Johnny Bergh

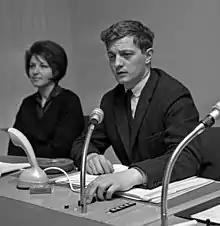
Bergh in the control room for a TV broadcast in the 1960s, from the Centralteatret in Oslo, Norway.

Johnny Odd Bergh (May 6, 1934 – December 23, 2014) was a Norwegian producer, scriptwriter and director. He was a key player in the development of Norwegian television, and one of the most influential people in Norwegian entertainment until the mid 90s.